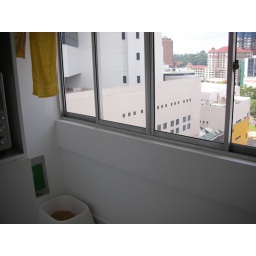
External Hang Dry Area behind glass windows / Clarke Quay in the background